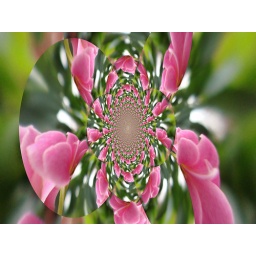
A flower in the mirror